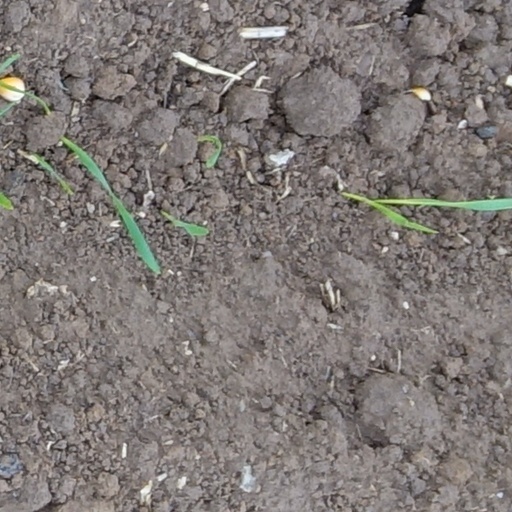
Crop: wheat